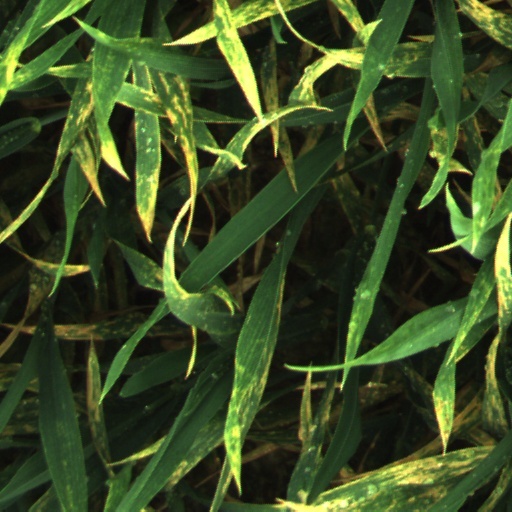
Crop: wheat